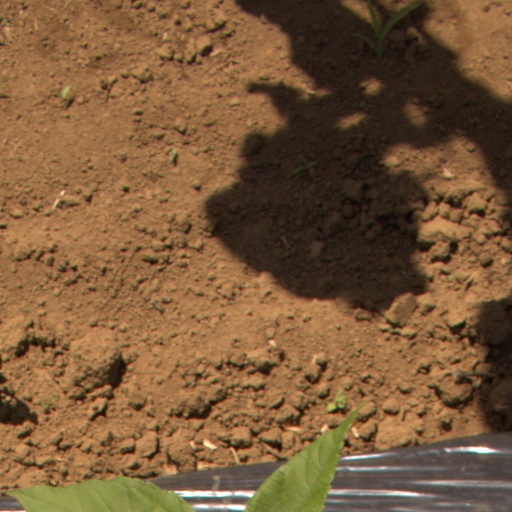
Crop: Jerusalem artichoke